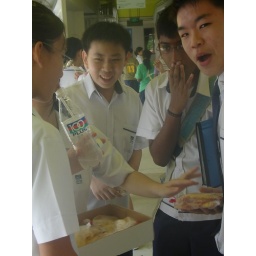
Aggressive sales tactics sometimes work especially on gullible boys by pretty girls